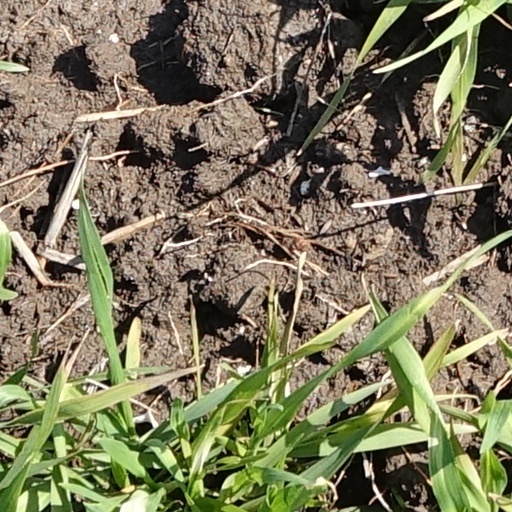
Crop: wheat